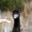
Label: bird